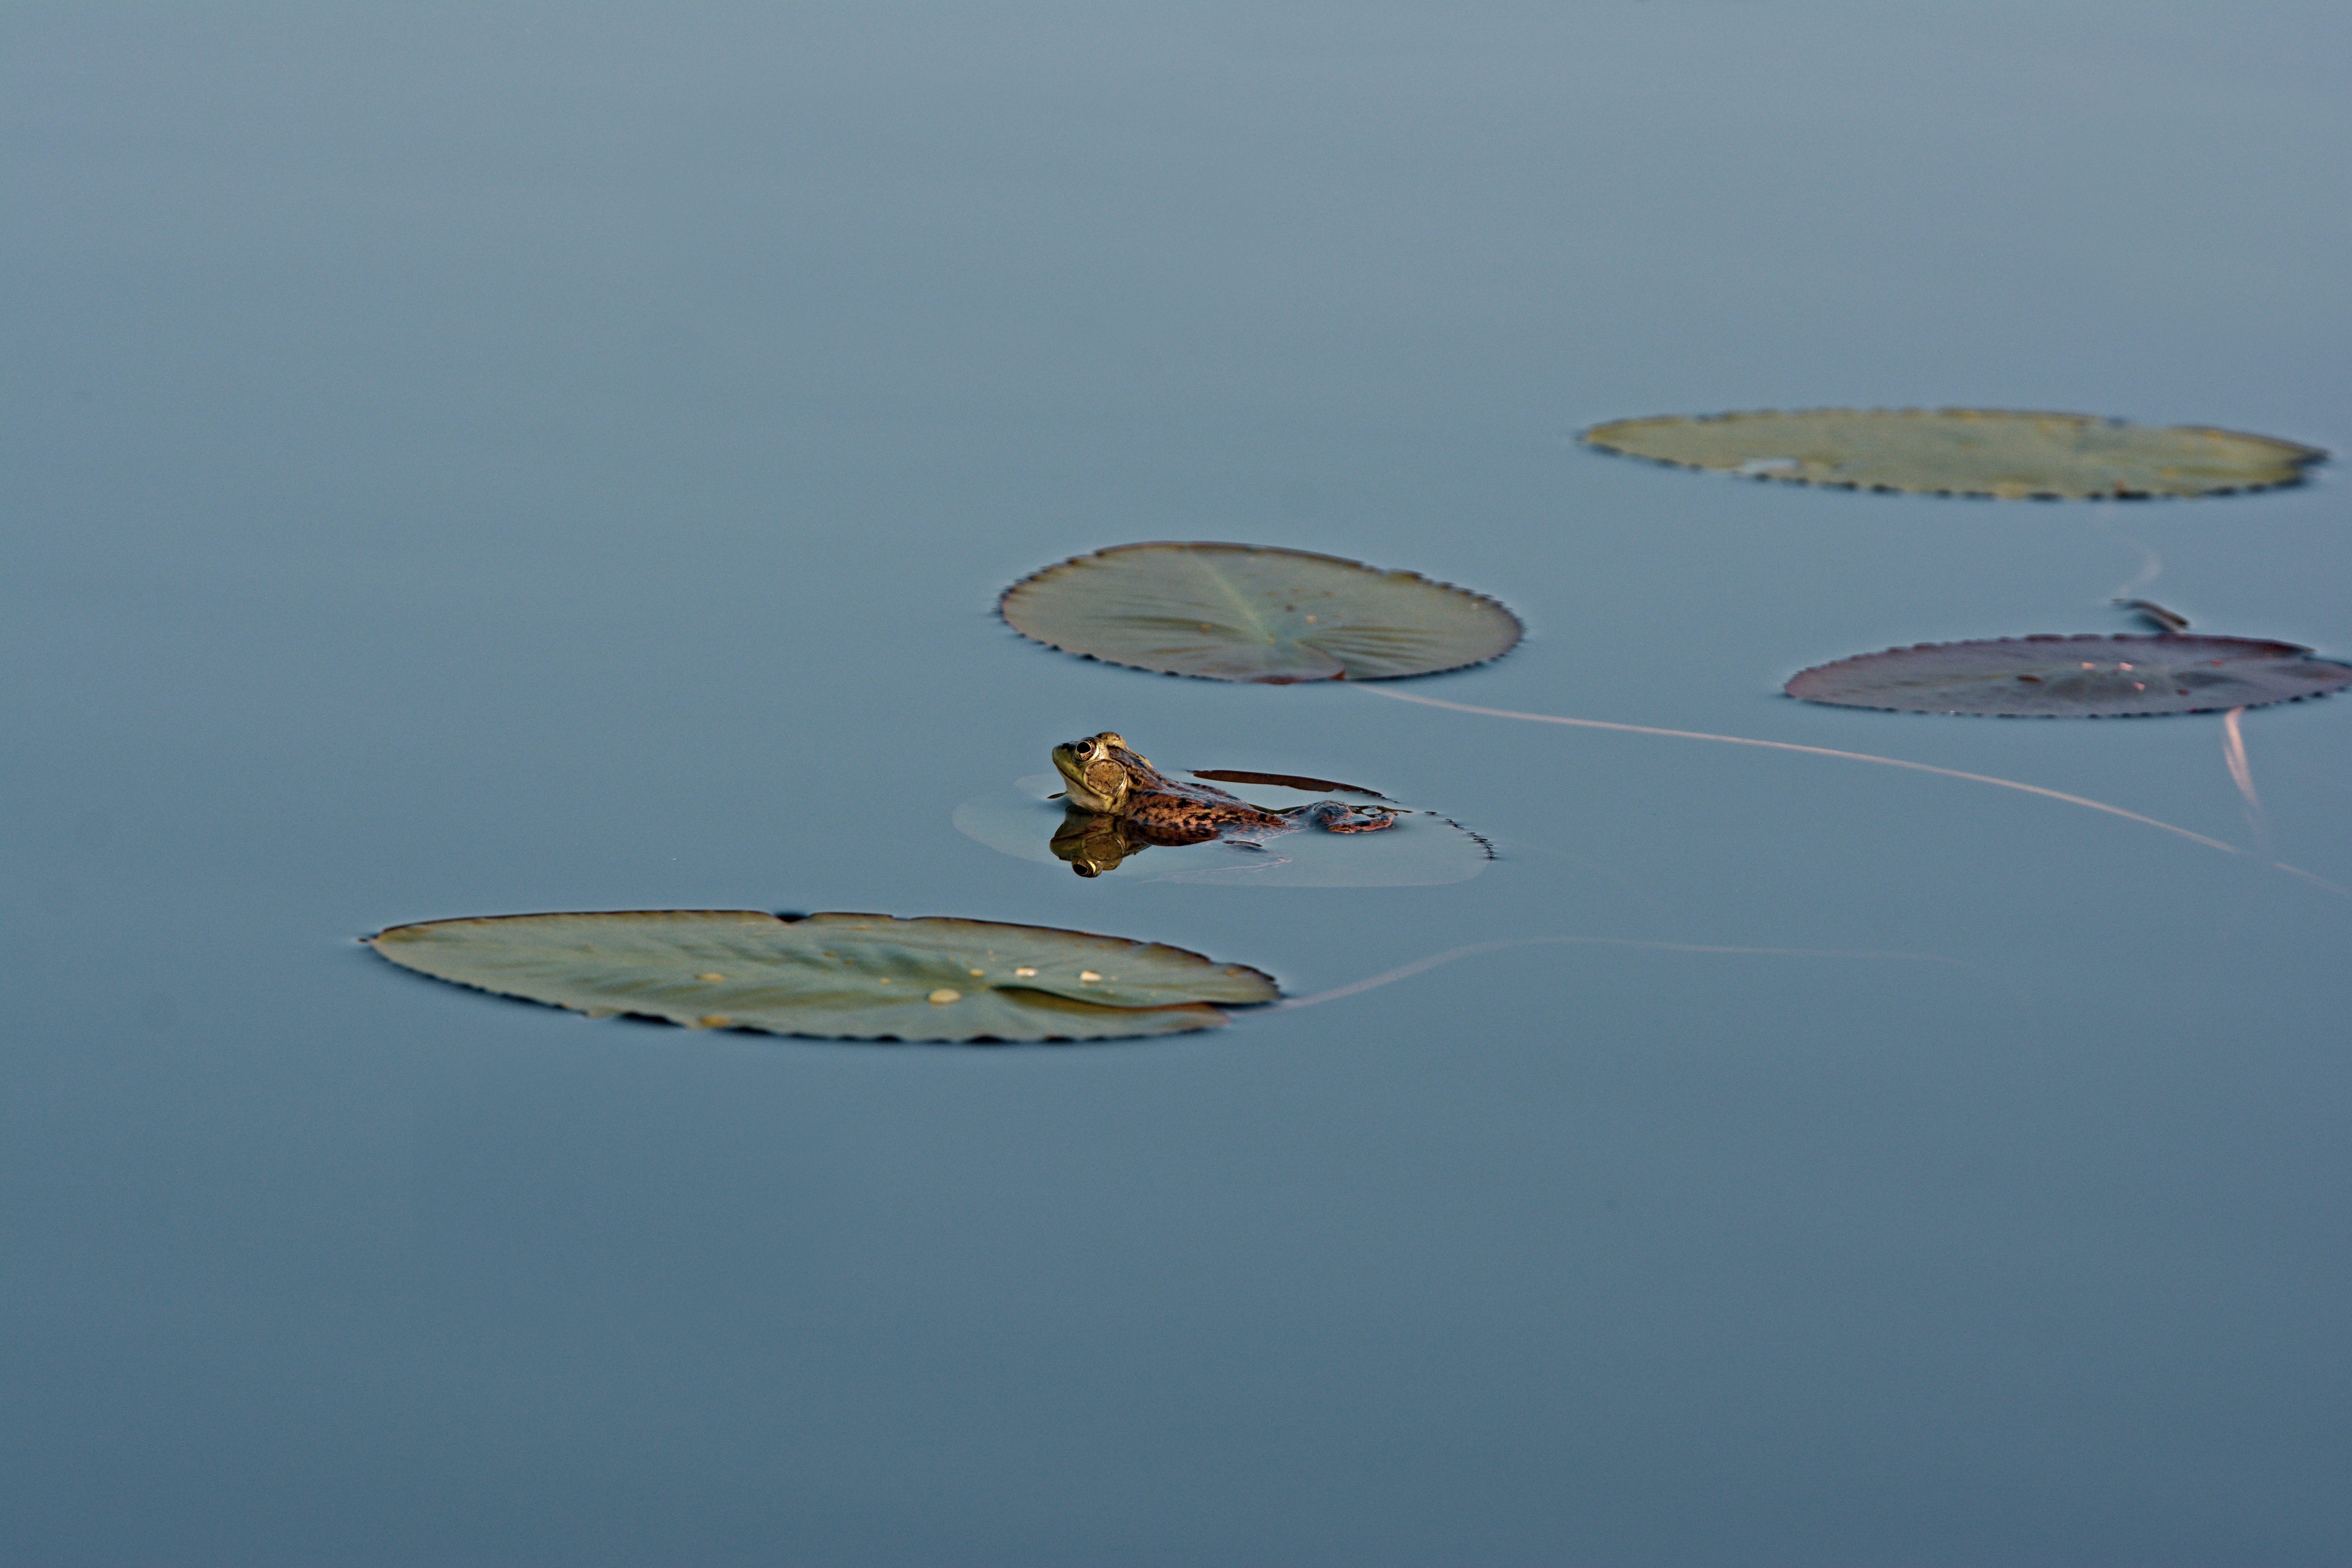
sea, water, wing, leaf, reflection, frog, lily pad, atmosphere of earth